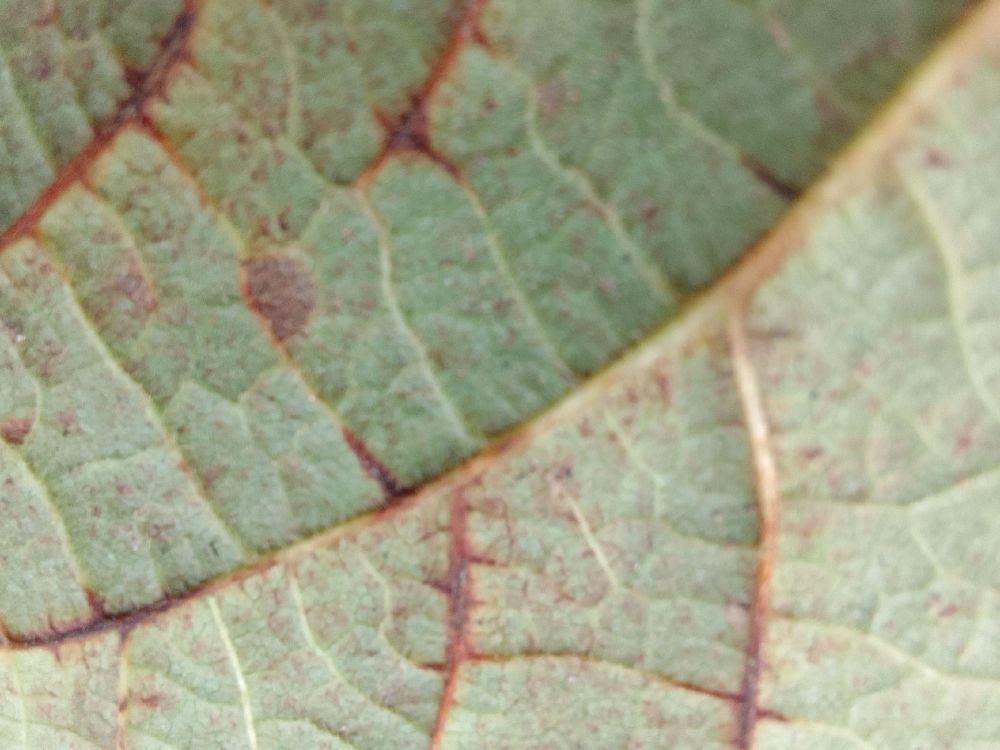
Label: anthracnose